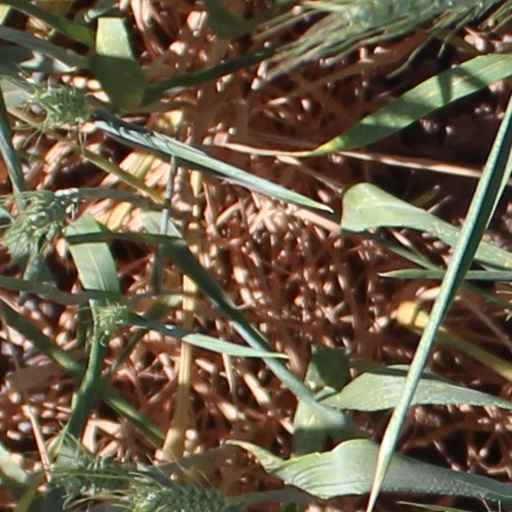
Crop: wheat